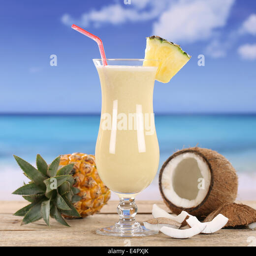
cocktail drink with fruits on the beach